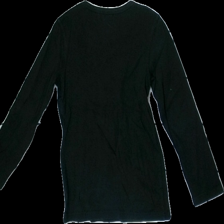
View: back
Type: Sweater
Category: Children
Brand: Logg (H&M)
Colors: Black
Material: 100%cotton
Cut: Regular, C-collar
Size: 122
Season: Autumn
Stains: Minor
Price range: <50
Recommended usage: Reuse